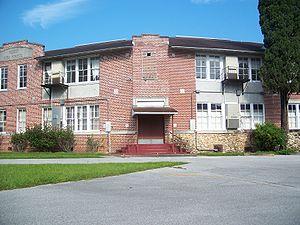
Reddick est une ville américaine située dans le comté de Marion, en Floride. Selon le recensement de 2010, Reddick compte 506 habitants. La municipalité s'étend sur une superficie de 1,27 milles carrés.